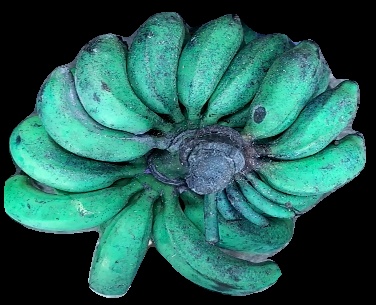
Variety: rasbale
Grade: grade3